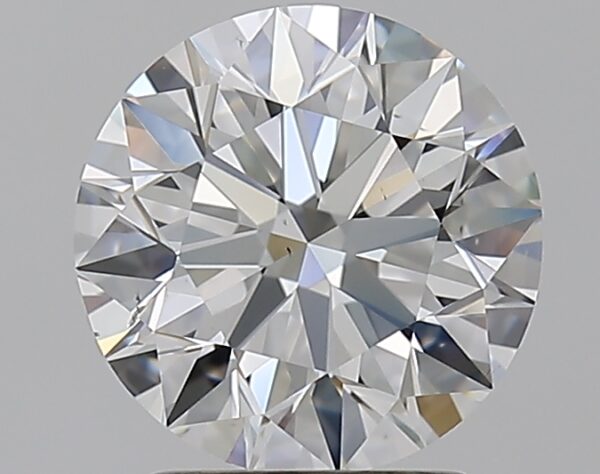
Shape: round
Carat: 2.01
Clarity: SI1
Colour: G
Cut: EX
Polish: EX
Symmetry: EX
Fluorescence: F
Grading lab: GIA
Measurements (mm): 8.02 x 8.07 x 5.01